Paulo Gustavo

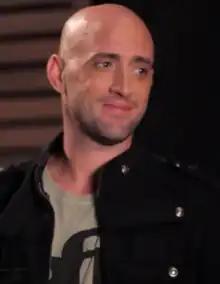
Paulo Gustavo in 2019

Paulo Gustavo Amaral Monteiro de Barros (30 October 1978 – 4 May 2021), commonly known as Paulo Gustavo, was a Brazilian actor, comedian, director, screenwriter, and presenter.